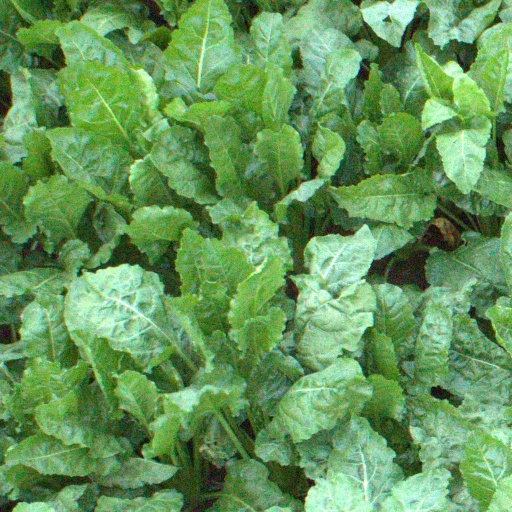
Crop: sugar beet